The Getaway King

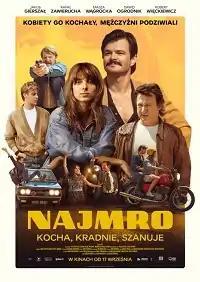
Film poster

The Getaway King (Polish: "Najmro. Kocha, kradnie, szanuje" or simply "Najmro") is a Polish-language action comedy film directed by Mateusz Rakowicz, and written by Rakowicz and Łukasz M. Maciejewski. The film had premiered on 18 August 2021 on the New Horizons Film Festival in Wrocław, Poland, and later in cinemas on 16 September 2021. The film was based on the life of Zdzisław Najmrodzki, a criminal and thief who was active in the Polish People's Republic in the 1980s, and who was notable for escaping from prison and the authorities 29 times.